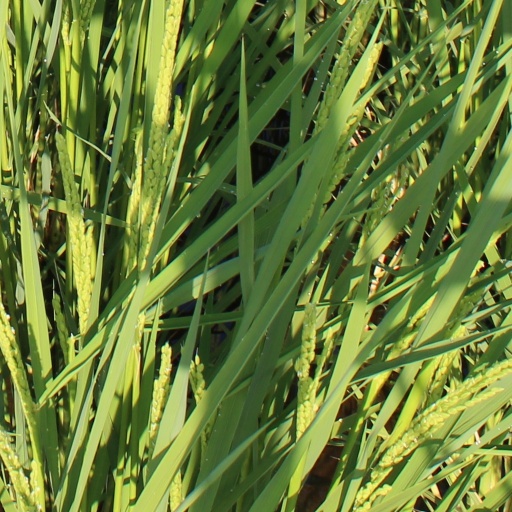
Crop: rice